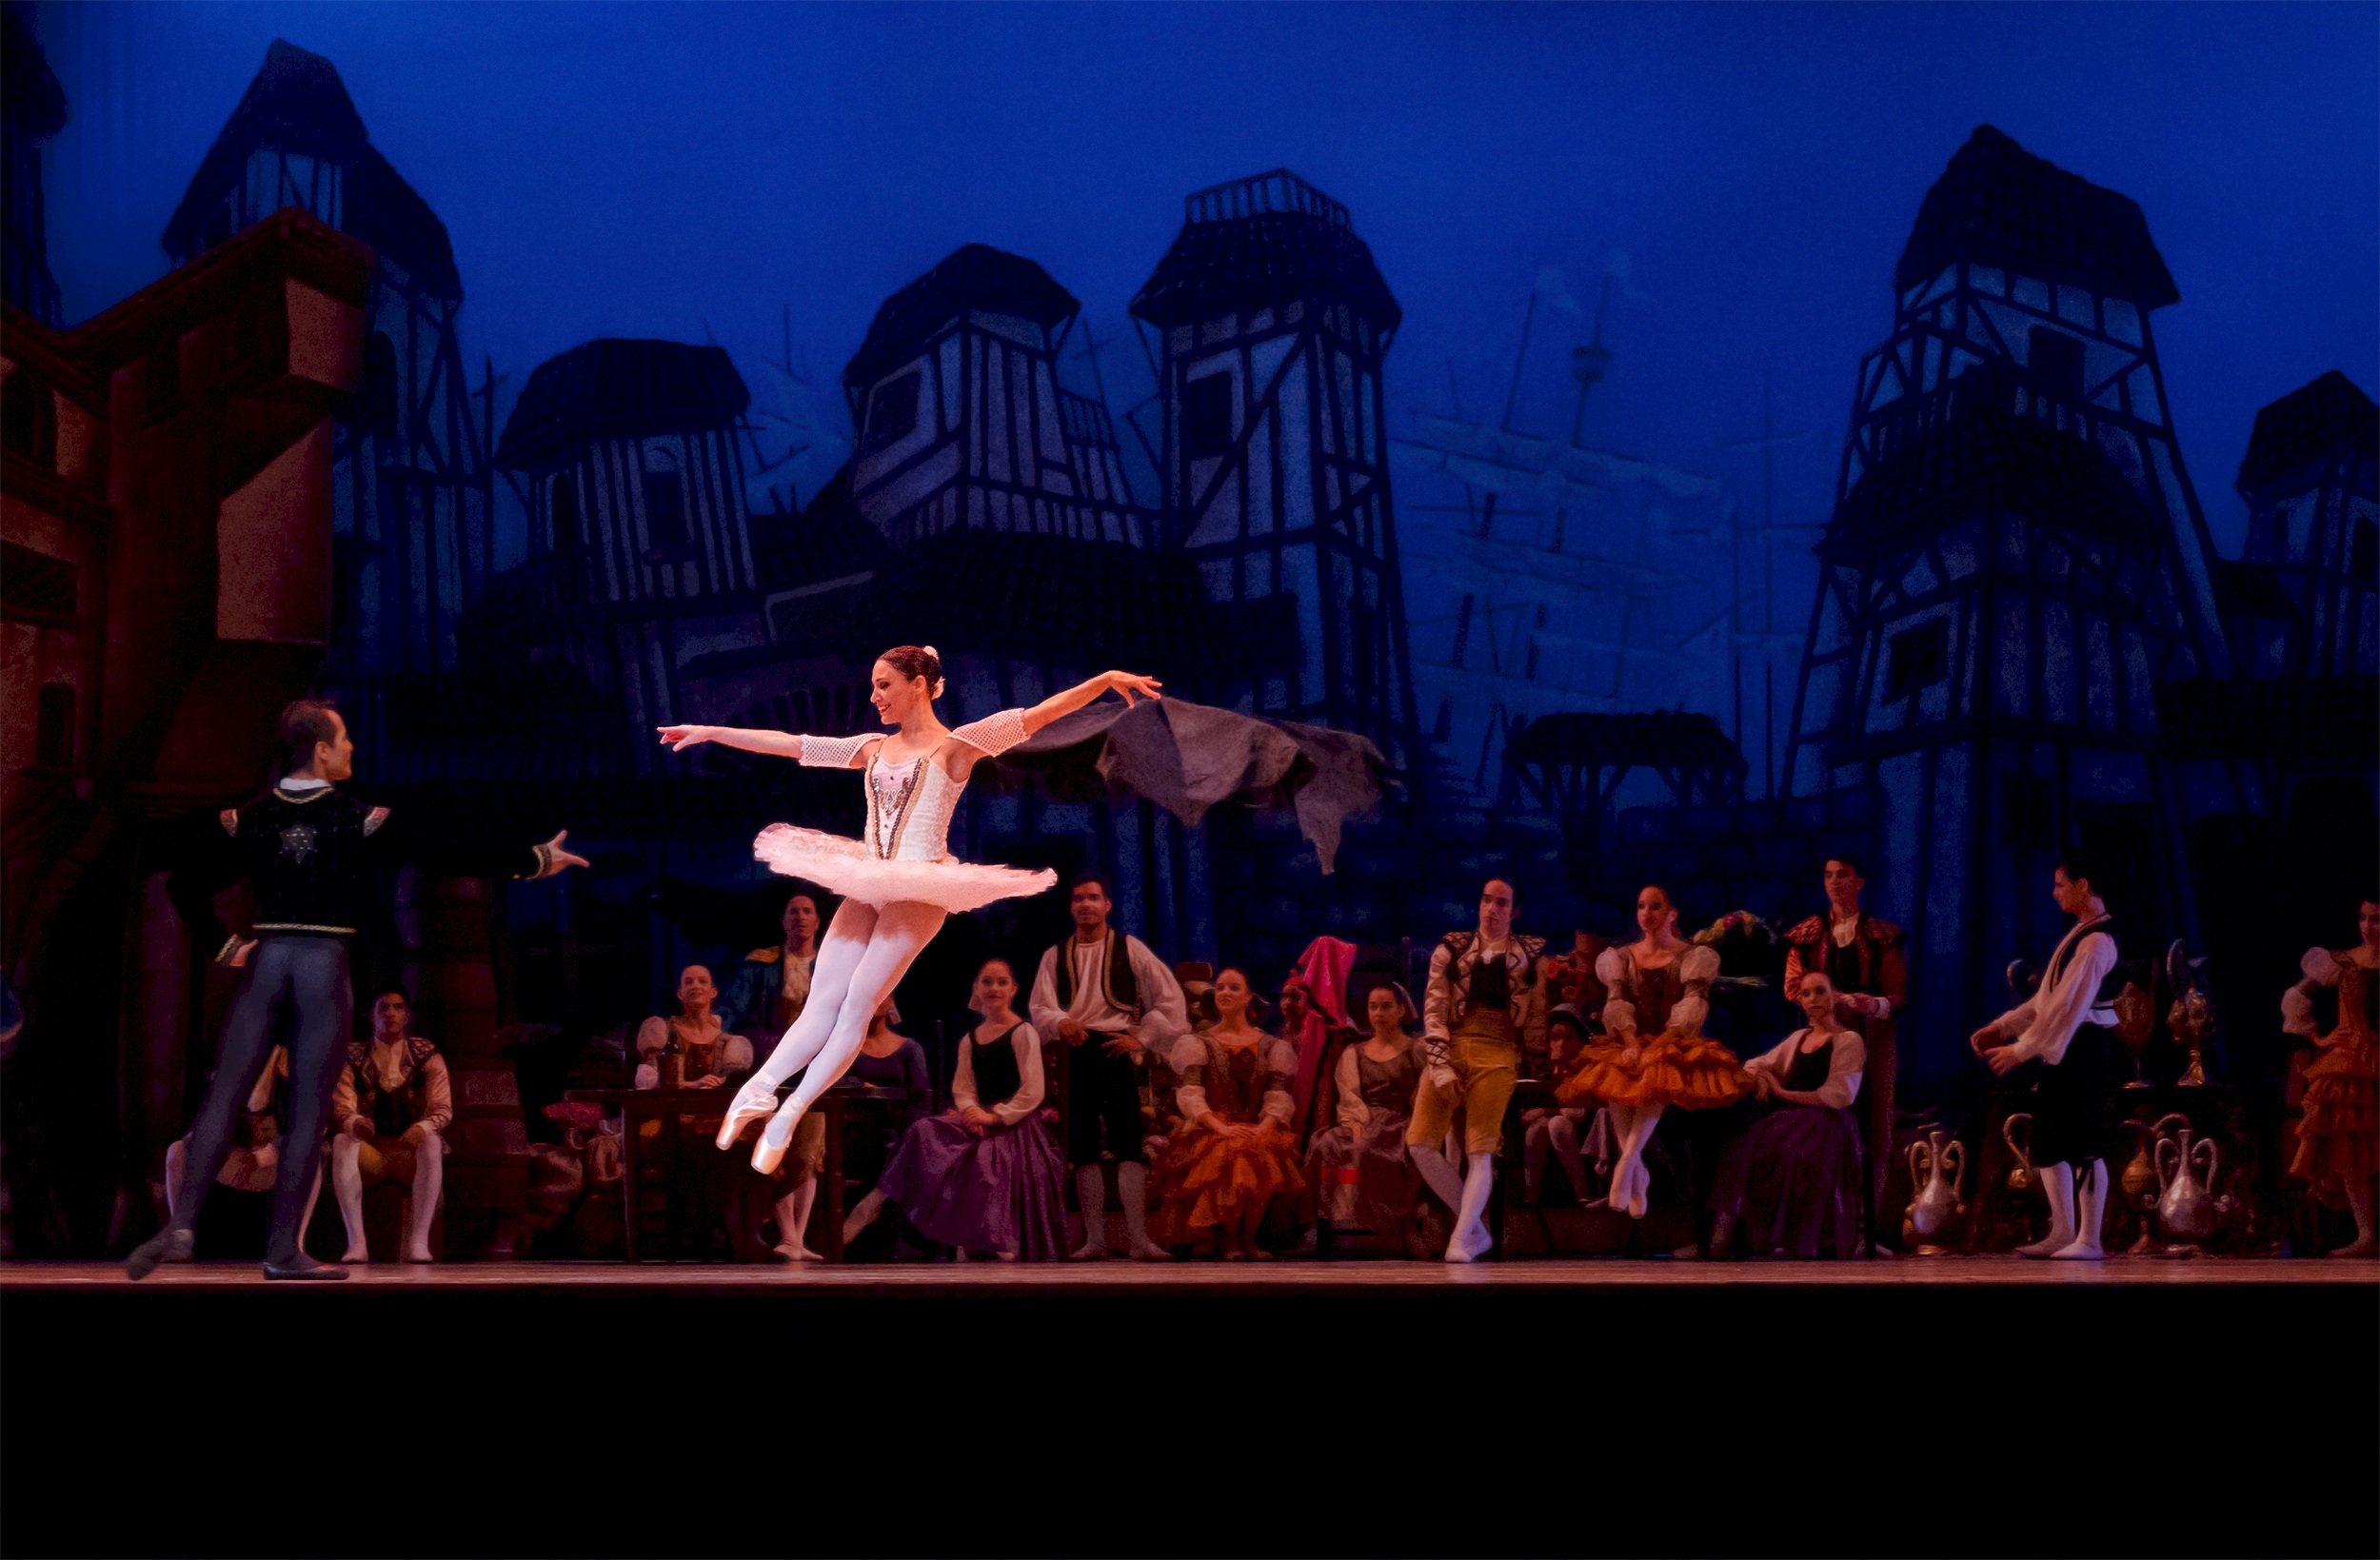
people, woman, jump, male, audience, balance, show, leap, movement, ballerina, ballet, tutu, dancer, performance art, theatre, stage, performance, venezuela, elegant, classic, entertainment, graceful, performing arts, don quixote, rock concert, musical theatre, susan bello, teresa carre o theatre, henry montilla